History of the Huns

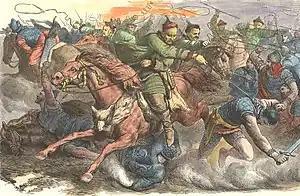
Huns in battle with the Alans. An 1870s engraving after a drawing by Johann Nepomuk Geiger (1805–1880).

The Huns first invaded the land of the Alans, which was located to the east of the Don River, defeating them and forcing the survivors to submit themselves to them or to flee across the Don. Maenchen-Helfen believes that rather than a direct conquest, the Huns instead allied themselves with groups of Alans. Writing much later, the historian Jordanes mentioned that the Huns also conquered "the Alpidzuri, the Alcildzuri, Itimari, Tuncarsi, and Boisci" in a battle by the Maeotian Swamp. These were potentially Turkic-speaking nomadic tribes who are later mentioned living under the Huns along the Danube.